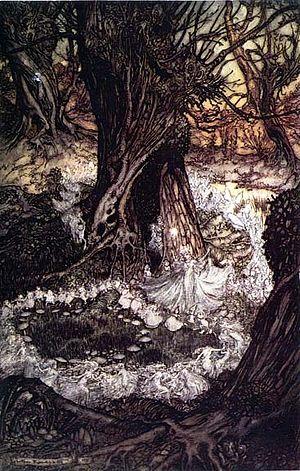
Albert Moxhet, né le 2 novembre 1940, est un écrivain belge, auteur ou coauteur d'une quarantaine d'ouvrages, romaniste, critique d'art dans la presse écrite, la presse audio et sur Internet.
Anne Liégeois est une illustratrice, dessinatrice et graphiste belge.
Une fée est un être légendaire, généralement décrit comme anthropomorphe et féminin, d'une grande beauté, capable de conférer des dons aux nouveau-nés, de voler dans les airs, de lancer des sorts et d'influencer le futur. L'idée que l'Homme se fait des fées varie selon les cultures et les pays : revenantes, anges déchus, élémentaires ou même humaines, minuscules ou immenses, toutes sont étroitement liées aux forces de la nature et au concept de monde parallèle. La Befana, la Dame blanche, les sirènes, les nymphes, Morgane, Viviane et une grande variété d'êtres et de créatures généralement féminines peuvent être considérés comme des « fées ». Les Anglo-Saxons utilisent le nom « fairies » pour désigner les fées, mais également toutes les petites créatures anthropomorphes du folklore païen telles que les lutins, les nains et les elfes.